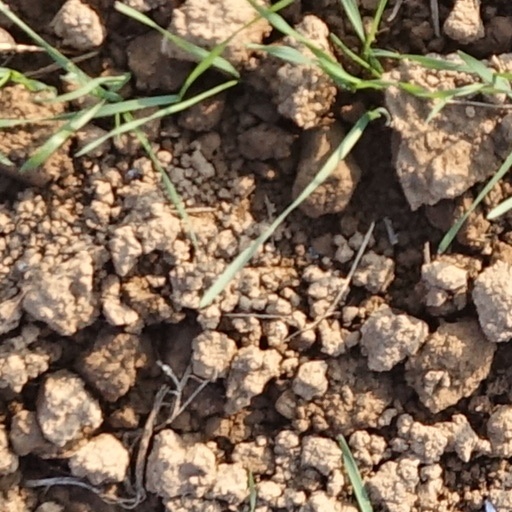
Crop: wheat